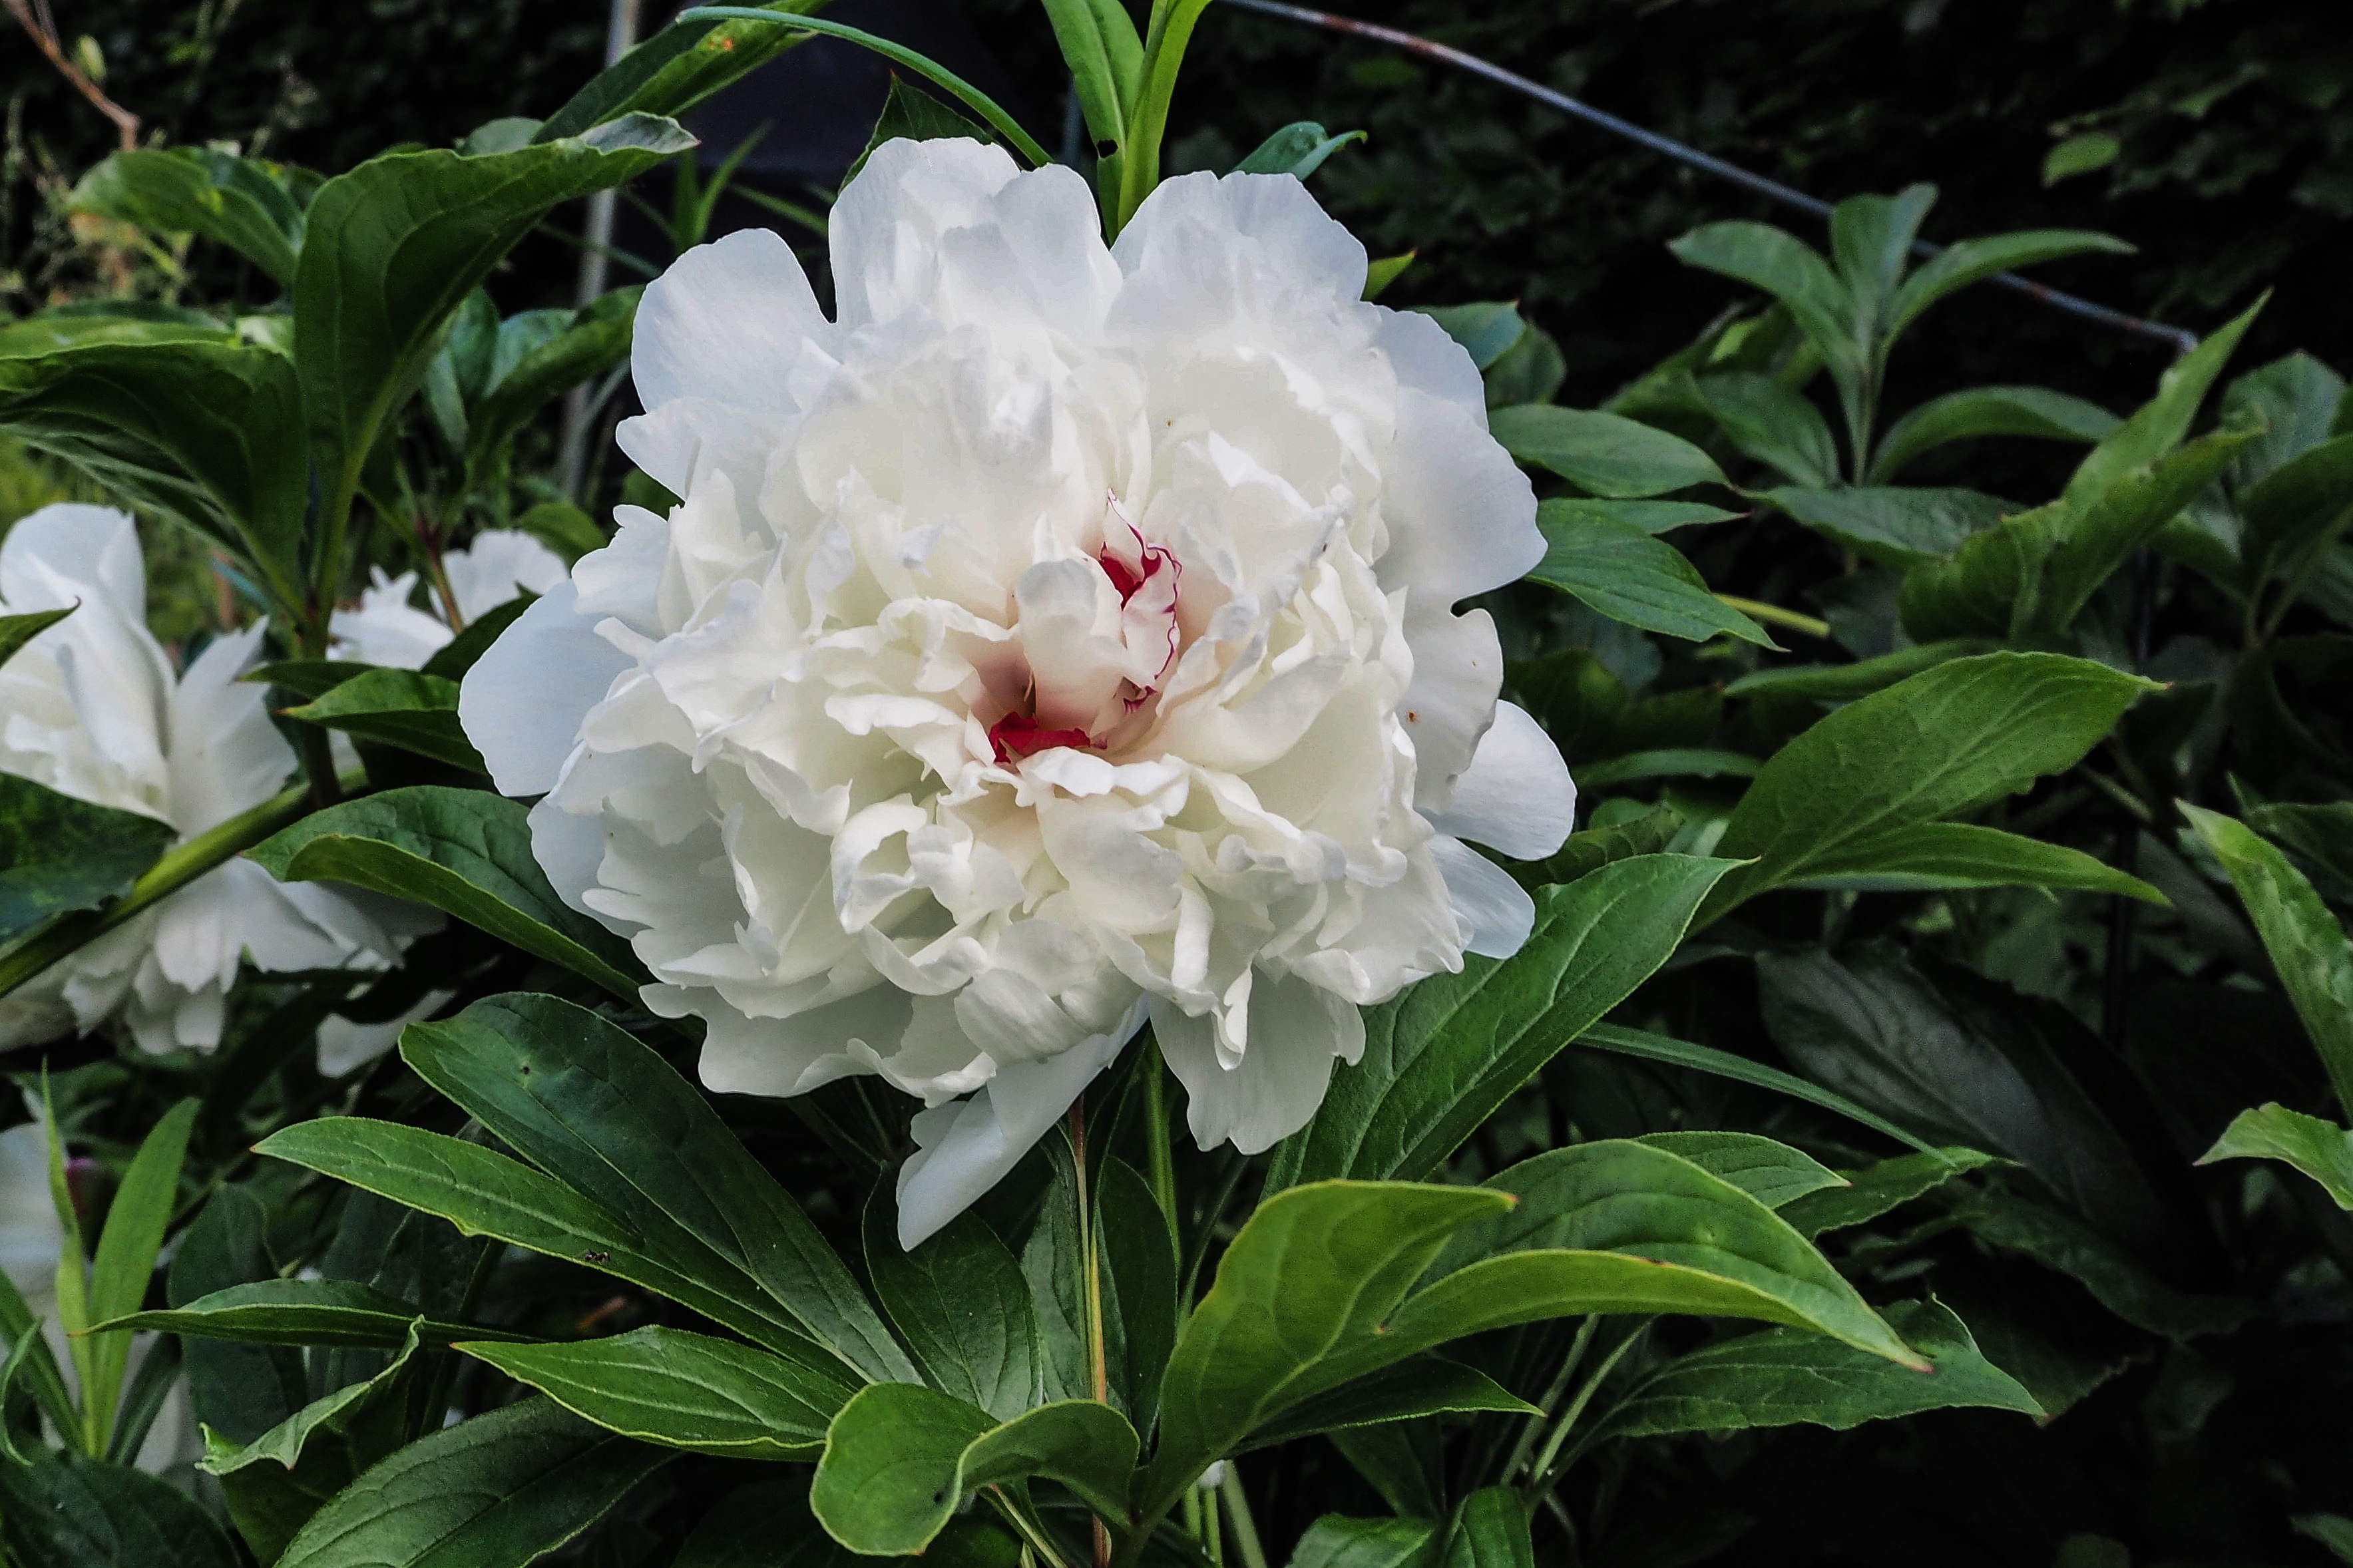
blossom, plant, white, flower, bloom, botany, flora, shrub, peony, paeonia, gardenia, flowering plant, land plant